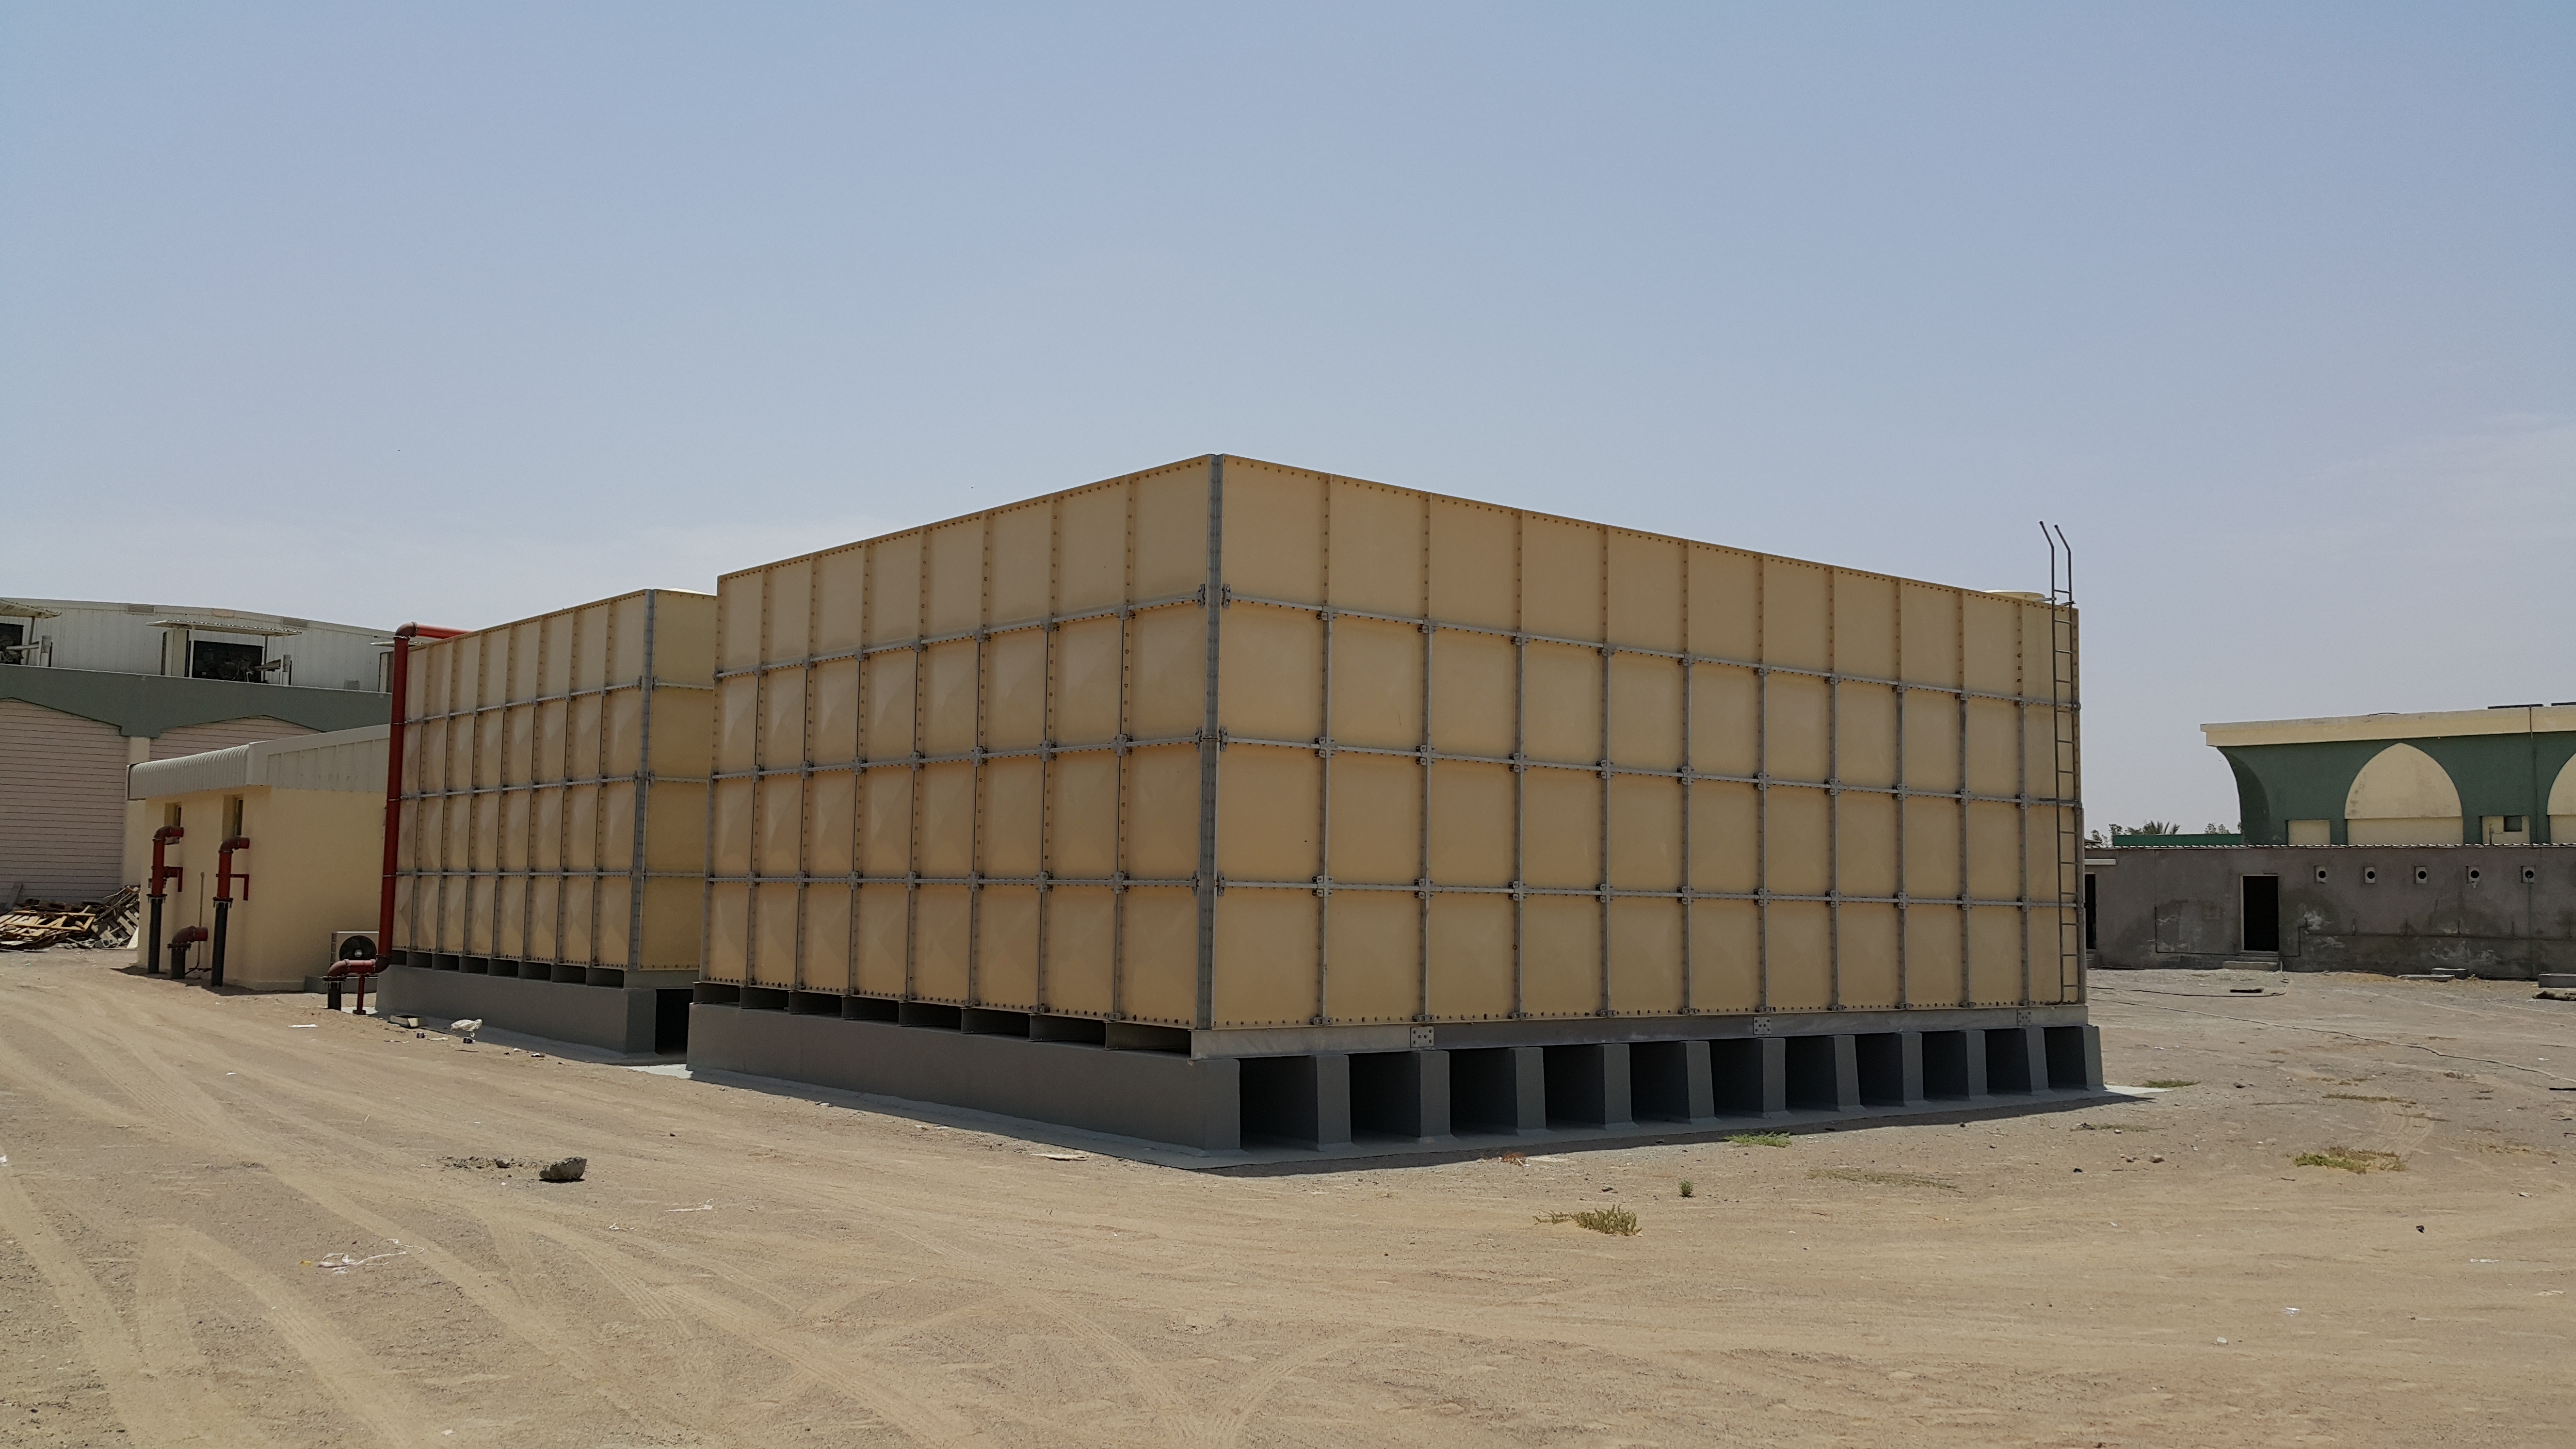
manufacturer, sky, shade, asphalt, composite material, wood, facade, building, landscape, commercial building, roof, gas, concrete, slope, engineering, urban design, metal, headquarters, sand, rectangle, daylighting, warehouse, soil, symmetry, city, steel, mixed use, transport, corporate headquarters